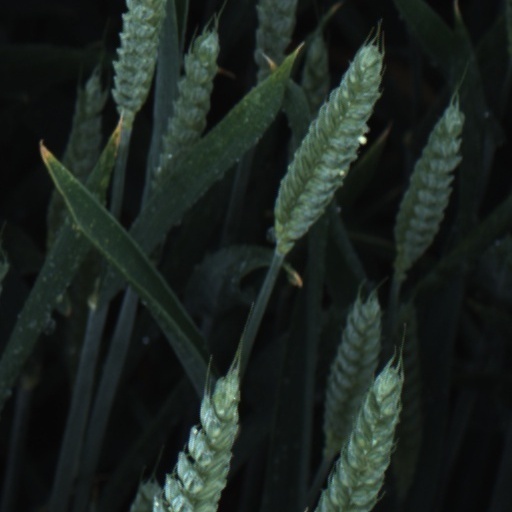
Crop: wheat